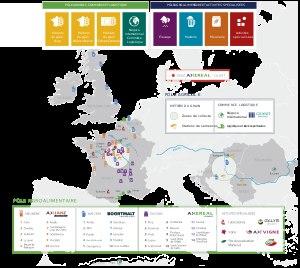
Axéréal est une coopérative agricole et agroalimentaire française comptant 13 000 agriculteurs sur une grande région Centre allant du sud de Paris jusqu’au nord de l’Auvergne. Elle regroupe deux pôles d'activités complémentaires : agricole, et agroalimentaire.